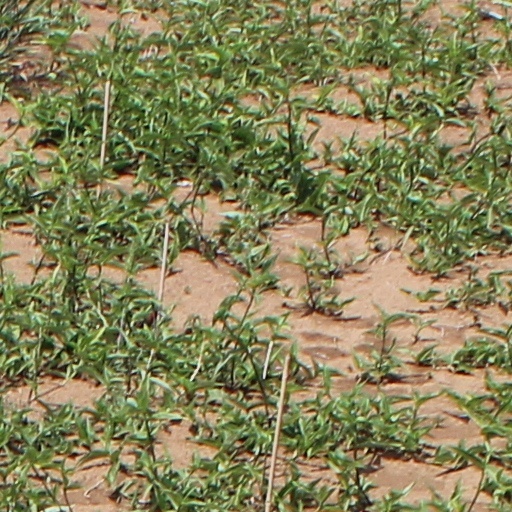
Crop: wheat